Localisation (humanitarian practice)

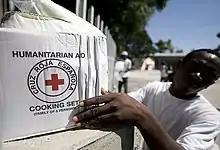
Humanitarian Aid being distributed in Haiti

Localisation (or localization) is the practice, in humanitarian aid, to give more decision making power and funding to organizations and people that are based in countries affected by humanitarian emergencies.